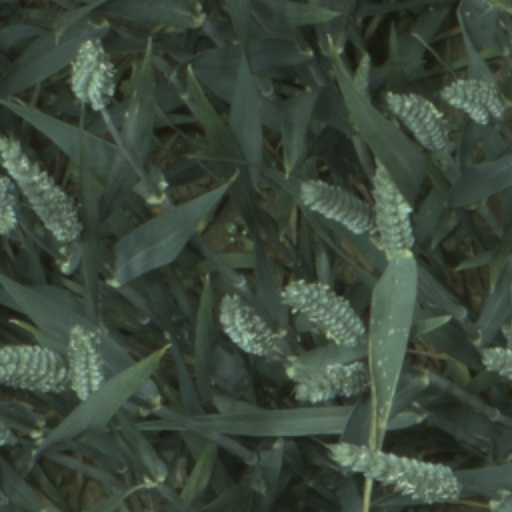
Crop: wheat